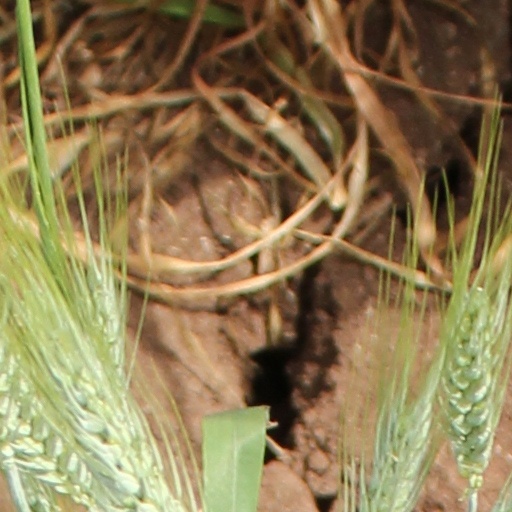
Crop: wheat